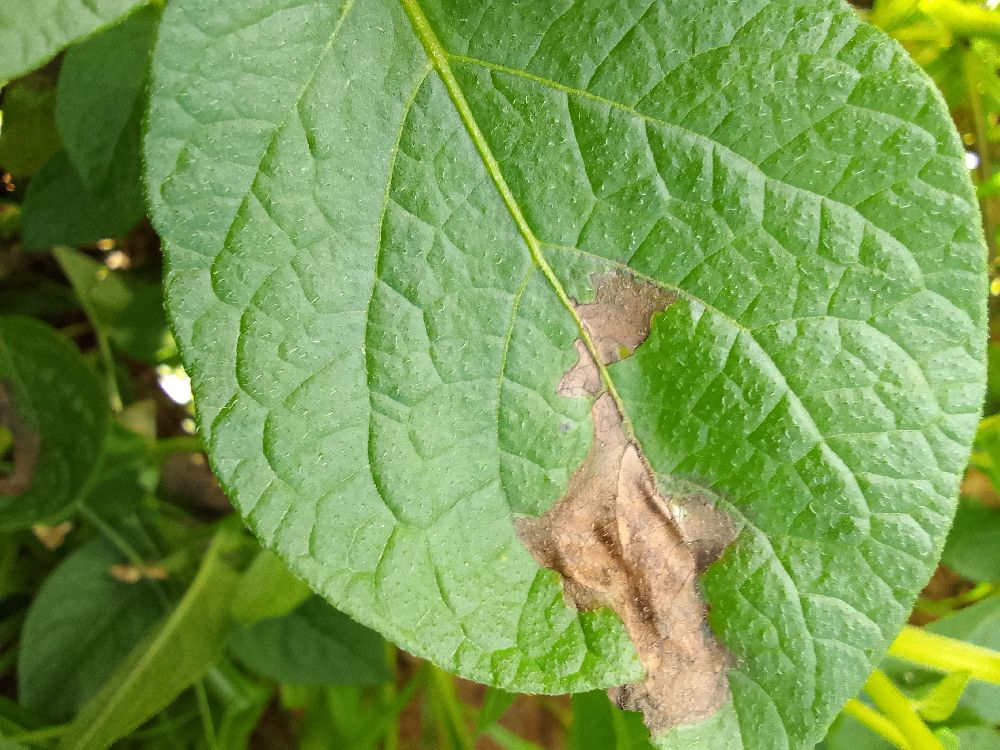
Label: Late blight